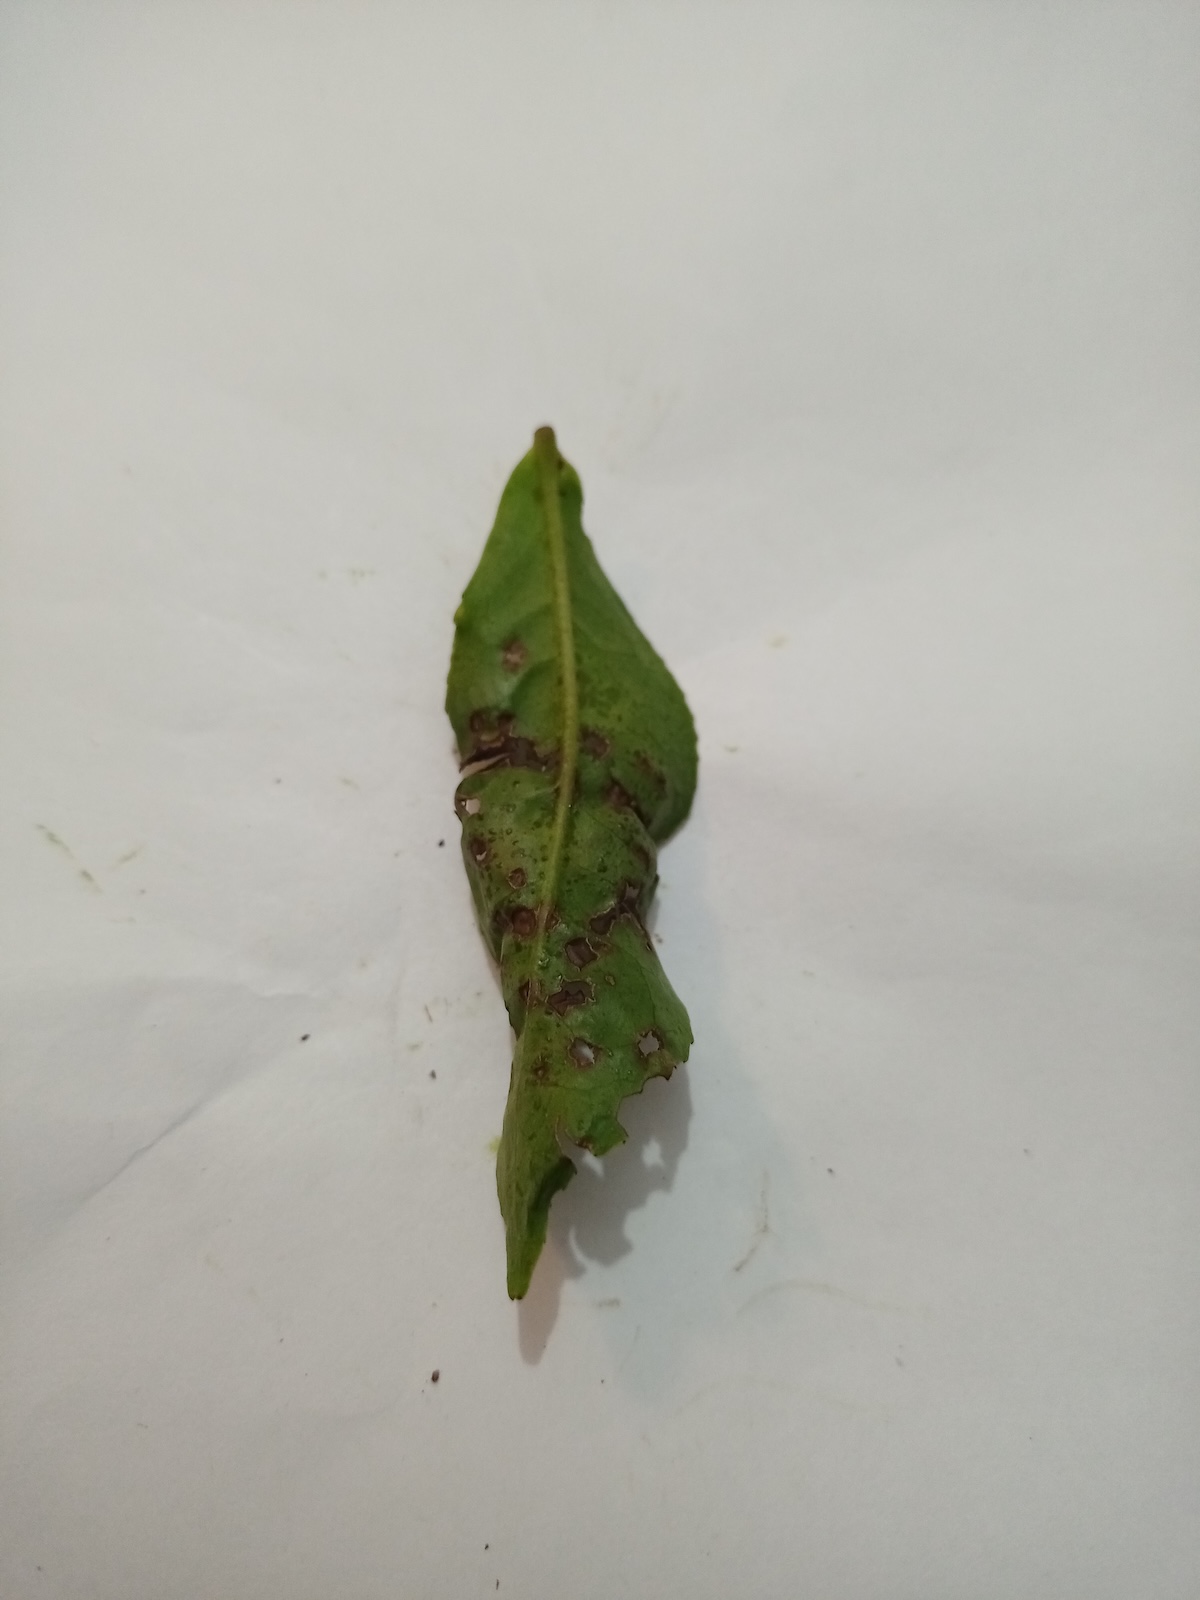
Label: Green mirid bug